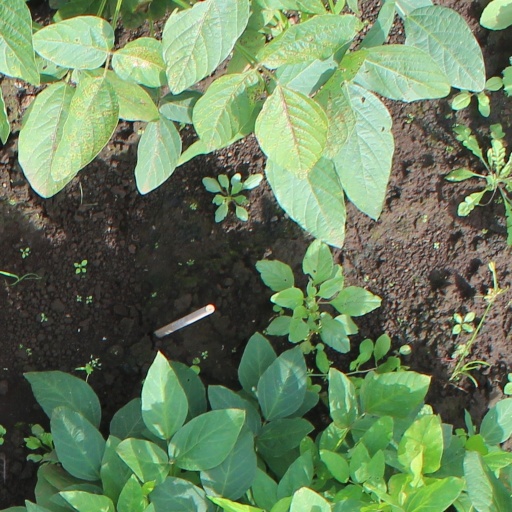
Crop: soybean